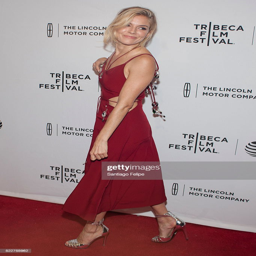
actor attends premiere during festival .